1935 Auckland Rugby League season

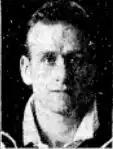
Harold Tetley (Richmond lock)

In the match between Newton and Devonport, Reginald Kelsall (Newton) and John Donald (Devonport) were sent off in the second half and were each suspended for one match. Bert Leatherbarrow made his first appearance for Ponsonby after being transferred from Devonport. He had recently been living in the Waitoa area and had played a solitary game of rugby union there for the Eastern club. The crack Richmond side secured another solid win over a good Ponsonby side. The team featured ten past or future New Zealand internationals and fullback Bert Cooke made a "staggering side stepping, try scoring gallop from halfway". One of their non New Zealand representatives was prop Bill Telford who was an Auckland representative and would go on to coach New Zealand for many years. Cliff Satherley, the outstanding second rower kicked three conversions and two penalties.